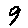
Label: 9